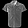
Label: Shirt